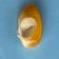
Maize quality: Good